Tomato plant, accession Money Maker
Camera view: vertical (180 deg); turntable rotation: 150 degrees
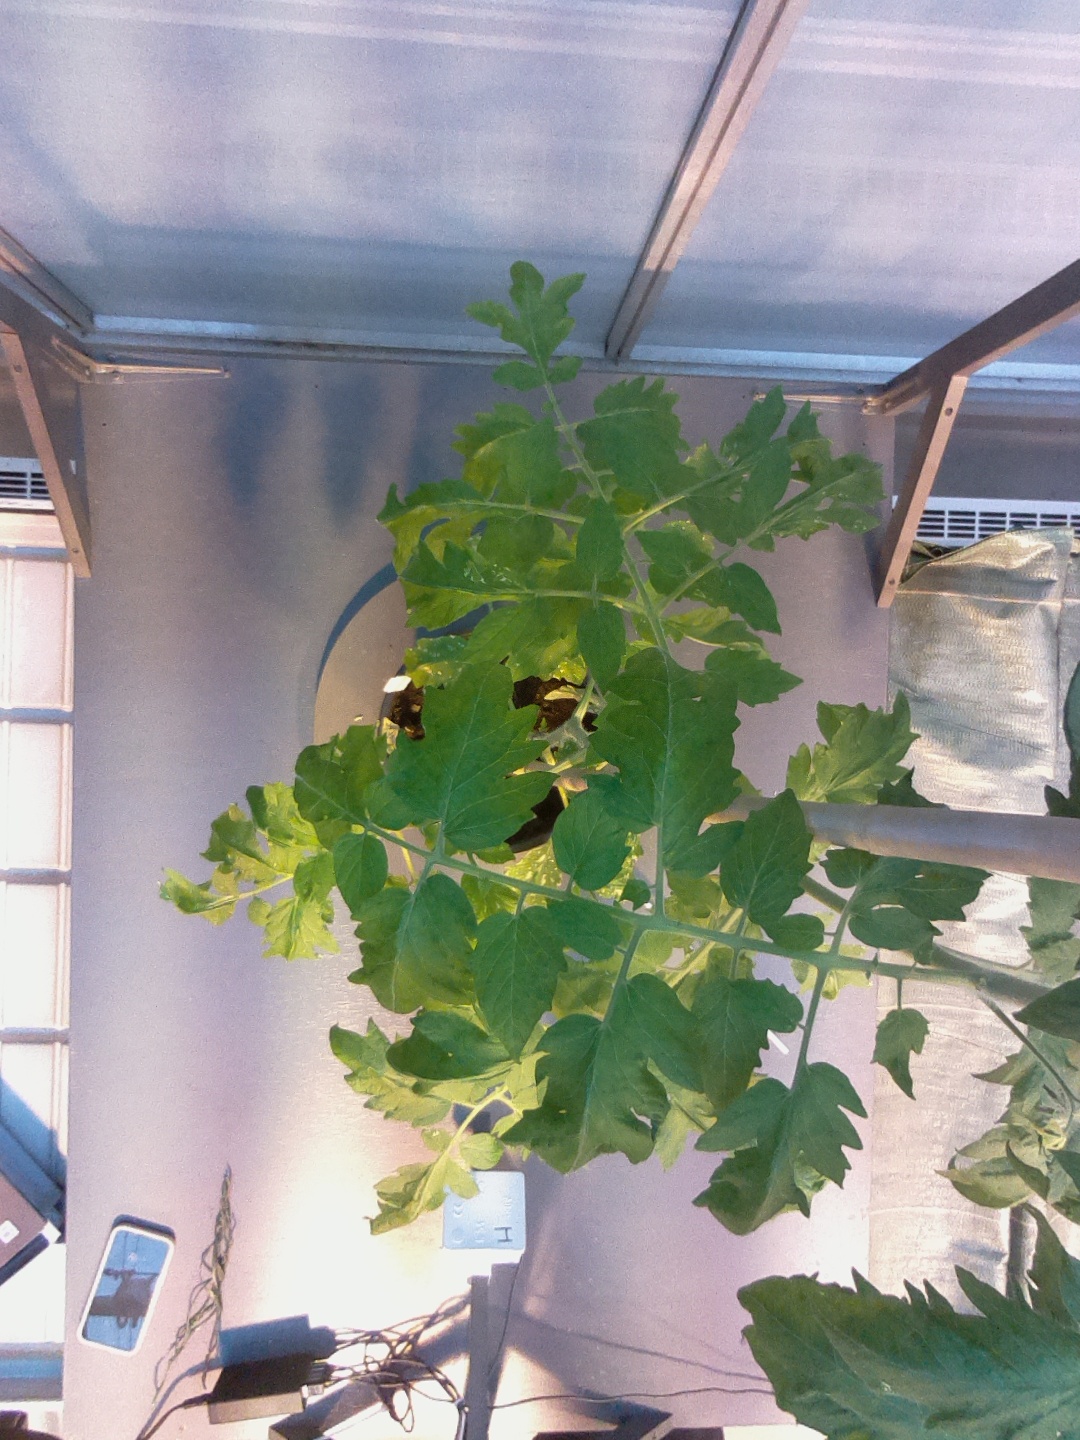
BBCH growth stage 66: Full flowering, 60%-70% of flowers open, more petals falling